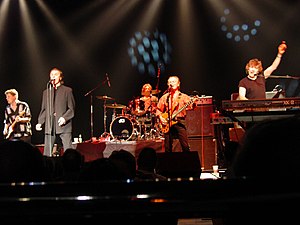
The Zombies
The Zombies i 2008 (fra venstre: Airey, Blunstone, Rodford, Rodford and Argent)
"The Zombies er et engelsk rockband dannet i 1962 i St Albans under ledelse af Rod Argent og Colin Blunstone. Gruppen opnåede i USA og Storbritannien hits med bl.a. ""She's Not There"", ""Tell Her No"" og ""Time of the Season"".